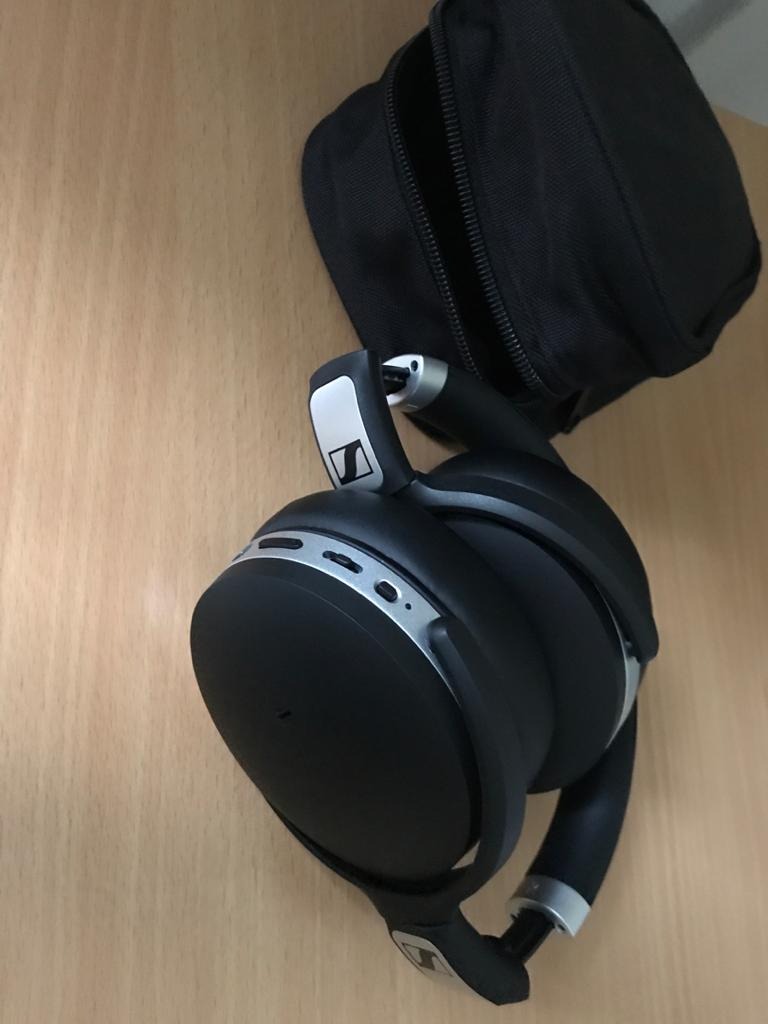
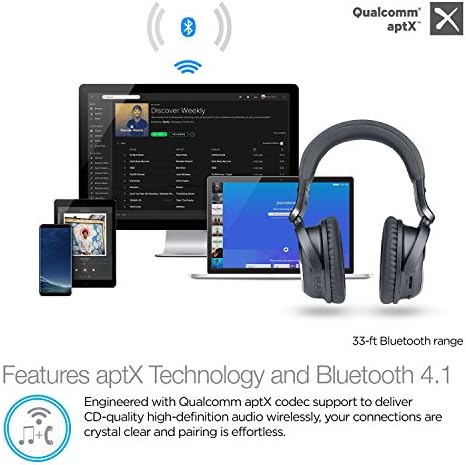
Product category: headphones
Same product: no